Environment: real
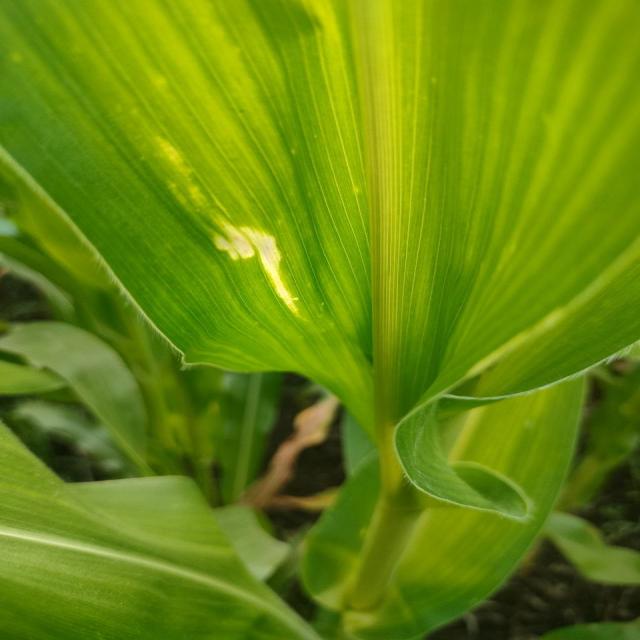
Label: northern_corn_leaf_blight